Zellio Toppazzini

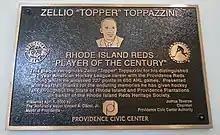
Plaque at the Dunkin' Donuts Center in honor of Toppazzini

Zellio Louis Peter Toppazzini (January 5, 1930 – April 1, 2001) was a Canadian professional ice hockey player who played 123 games in the National Hockey League with the Boston Bruins, New York Rangers, and Chicago Black Hawks between 1949 and 1956. The rest of his career, which lasted from 1948 to 1964, was mainly spent with the Providence Reds of the American Hockey League. He was the brother of Jerry Toppazzini, who played in the NHL from 1952 to 1964, and the great-uncle of Justin Williams, who played in the NHL from 2000 to 2020.